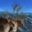
Label: deer